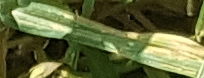
Label: Wheat___Yellow_Rust